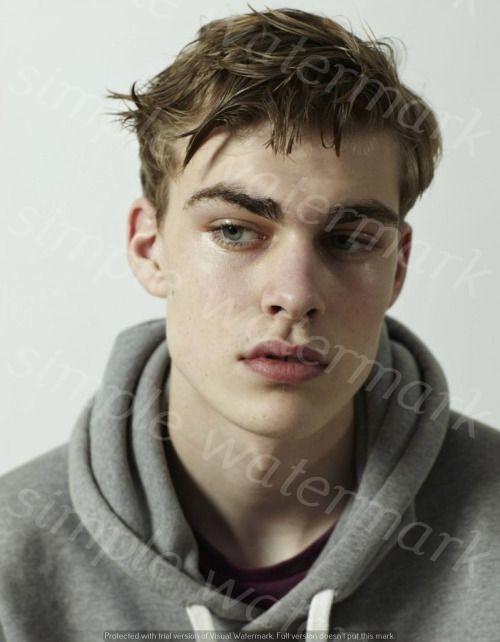
Label: Watermark